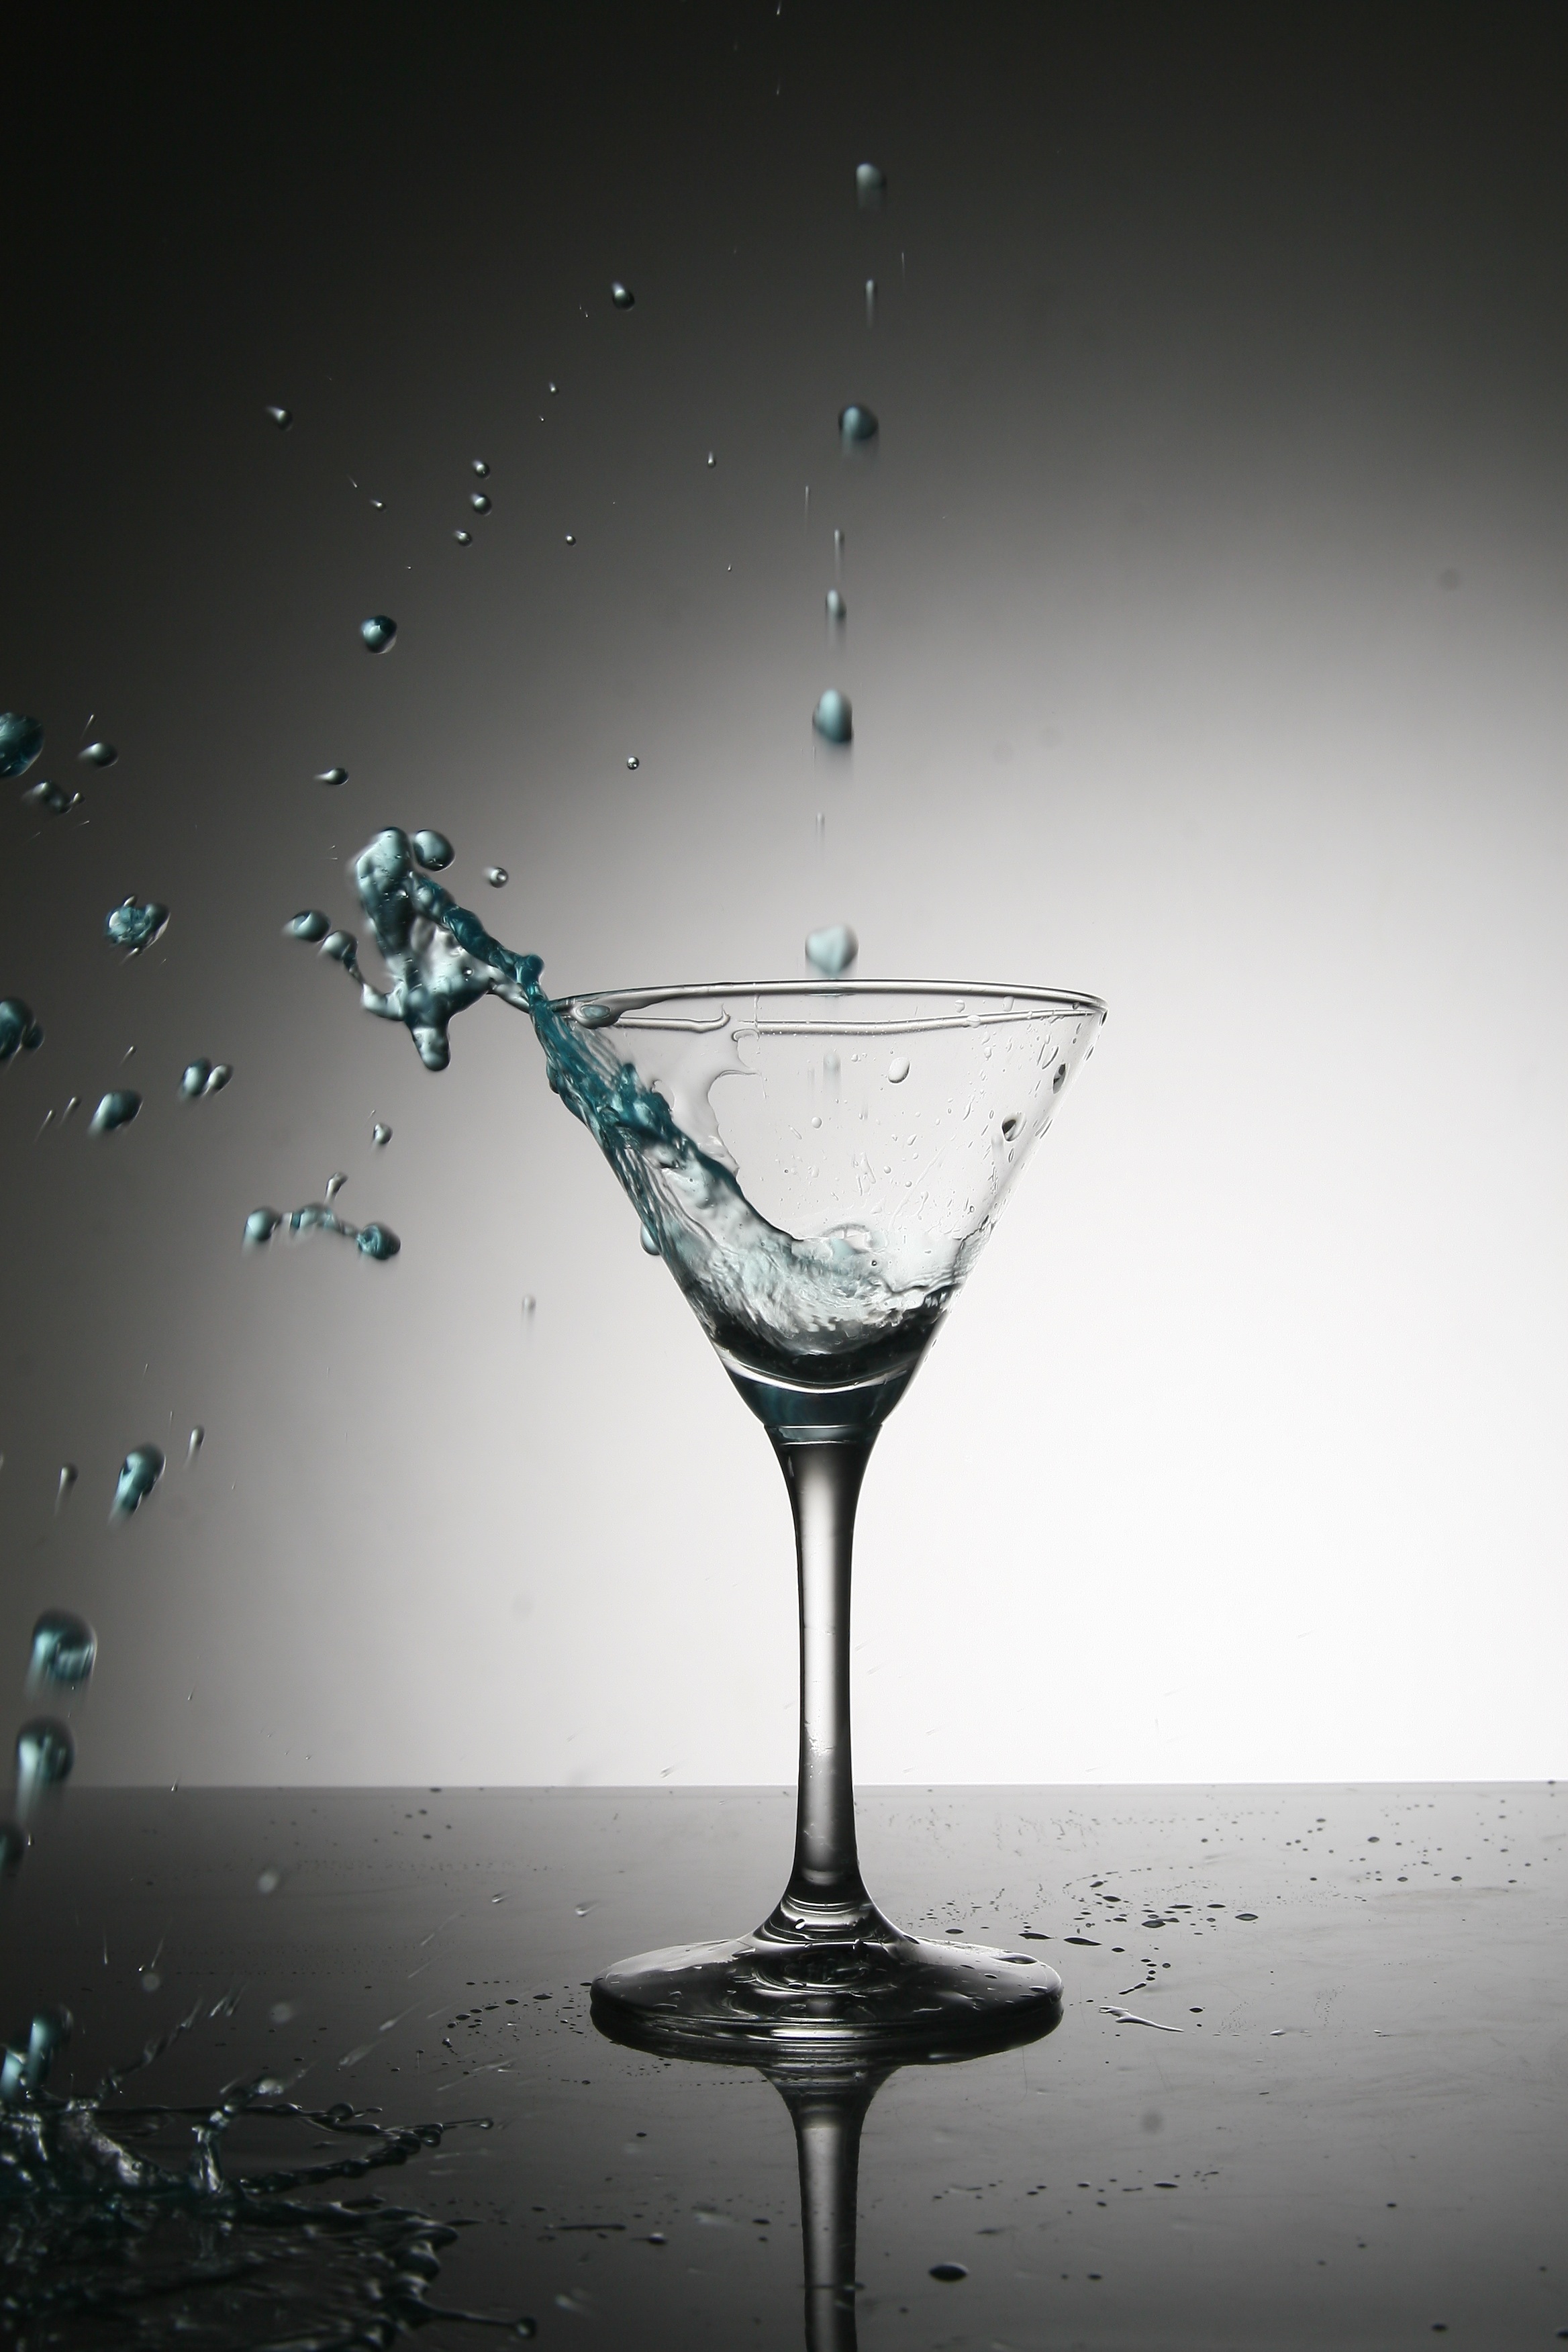
water, black and white, glass, reflection, studio, drink, black, cocktail, martini, wines, alcoholic beverage, still life photography, water cup, distilled beverage